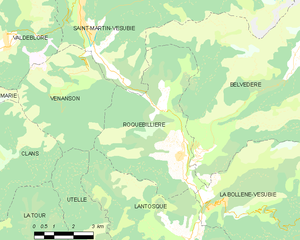
Carte des communes françaises: Roquebillière